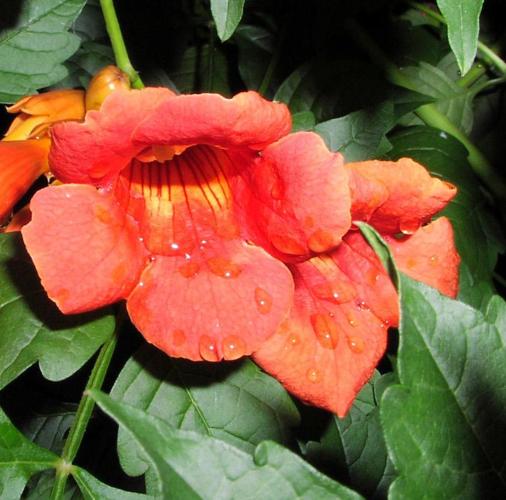
Label: trumpet creeper